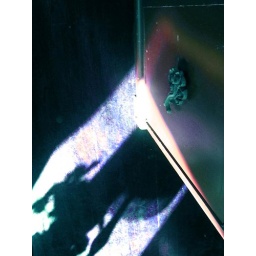
corner of a dresser (w/ drawer handle); shadow of lamp against hardwood floor.... dark-side-of-the-moon-ized.